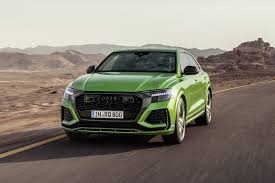
Label: noambulance